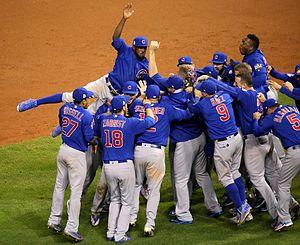
La saison 2016 des Cubs de Chicago est la 141ᵉ saison en Ligue majeure de baseball pour cette franchise.
William Dexter Fowler est un voltigeur des Cardinals de Saint-Louis de la Ligue majeure de baseball.